Inside Out Project

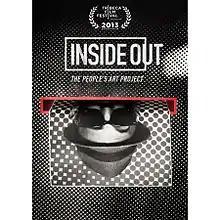
Official Poster for "Inside Out" film

Au Panthéon!In France, the Center of National Monuments collaborated with the Inside Out Project for a special, patriotic installation that would wrap around the Panthéon, Paris. The idea of this nationwide Action was to encapsulate the humanistic and universal values embodied by the historical monument.